Henri I, Duke of Guise

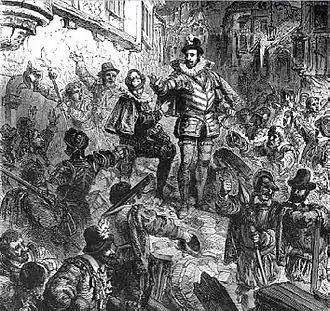
The Duke of Guise during the Day of the Barricades, by Paul Lehugeur, 19th century

At the death in 1584 of Francis, Duke of Anjou, the king's brother (which left the king of Navarre, the Protestant champion, as heir to the throne), Guise concluded the Treaty of Joinville with Philip II of Spain. This compact declared that the Cardinal de Bourbon should succeed King Henry, in preference to the king of Navarre. Henry now sided with the Catholic League (1585), which made war with great success on the Protestants. Guise sent his cousin, Charles, Duke of Aumale, to lead a rising in Picardy (which could also support the retreat of the Spanish Armada). Alarmed, Henry ordered Guise to remain in Champagne; he defied the king and on 9 May 1588 Guise entered Paris, bringing to a head his ambiguous challenge to royal authority in the Day of the Barricades and forcing King Henry to flee.